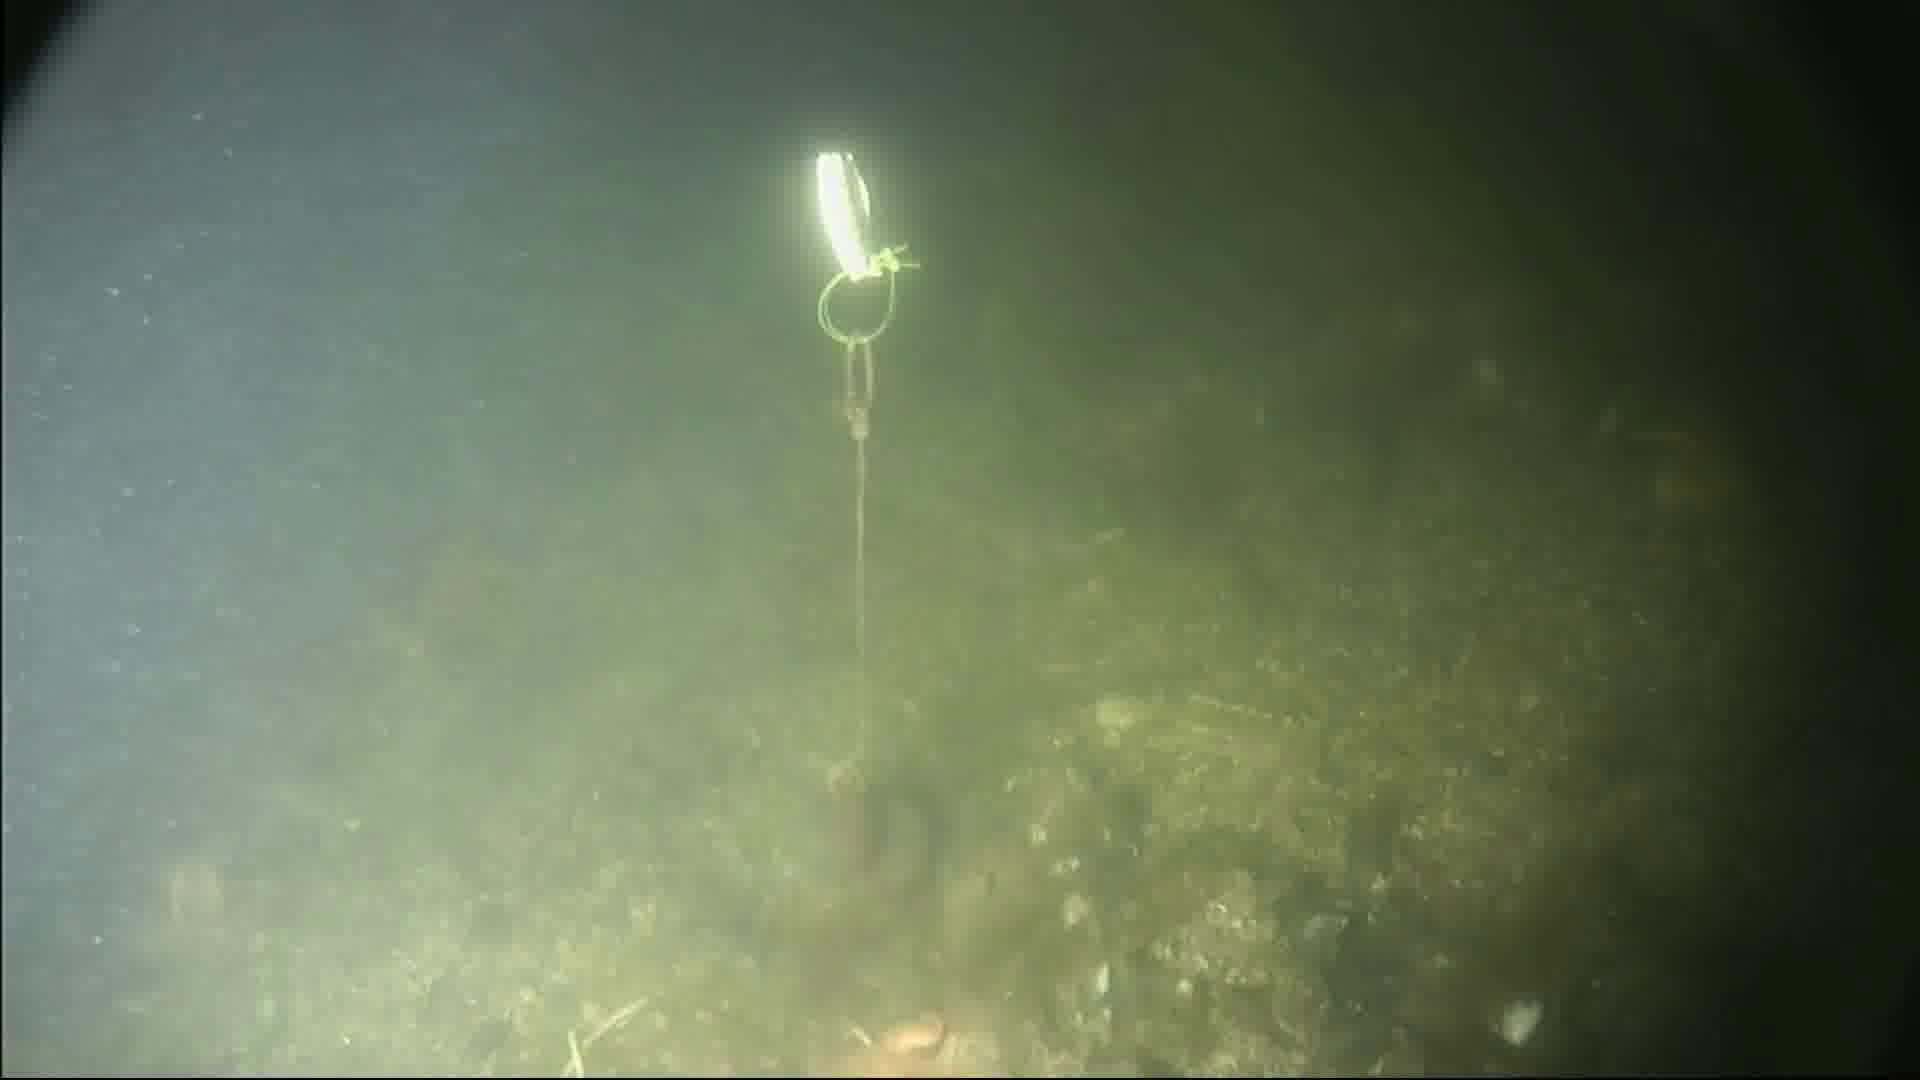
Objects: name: crab
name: starfish